Bangladesh National Film Award for Best Director

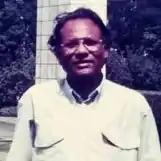
Sheikh Niamat Ali has the second most Best Director wins with three, winning in 1979, 1985, and 1995.

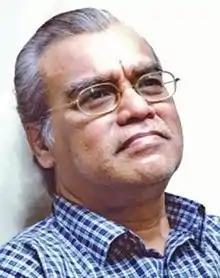
Abdullah al Mamun won two awards in this category for "Ekhoni Somoy" and "Dui Jibon".

Shuchanda is a solo winner of this category in the 30th Bangladesh National Film Awards for the film "Hajar Bachhor Dhore".